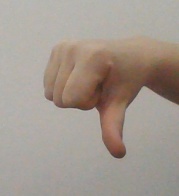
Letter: waw